Mass media in North Korea

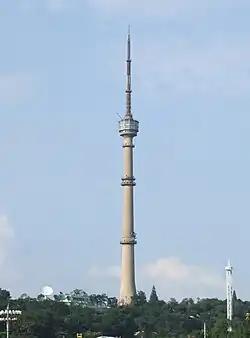
Pyongyang TV Tower

The media is used to promote contrasting domestic and international agendas. Kim Il Sung was said to recognise its power to influence North Koreans and confuse the outside world. Often, the news is released to the international community and withheld from the domestic North Korean population, and other news is released domestically but not internationally.